Circle of Ash haunted attraction

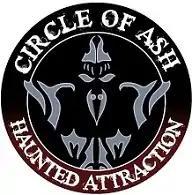

Circle of Ash Haunted Attraction is a haunted attraction near Central City, Iowa, which runs seasonally for Halloween. It was opened in 2000 as Canfield's Frightmare Forest. It grew from a small haunted trail to a event. It moved from its original location in a botanical preserve to an unused warehouse, and subsequently to its present location at the Linn County Fairgrounds.